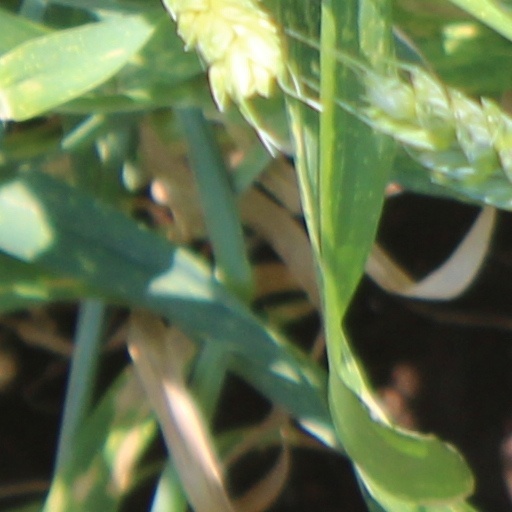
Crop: wheat